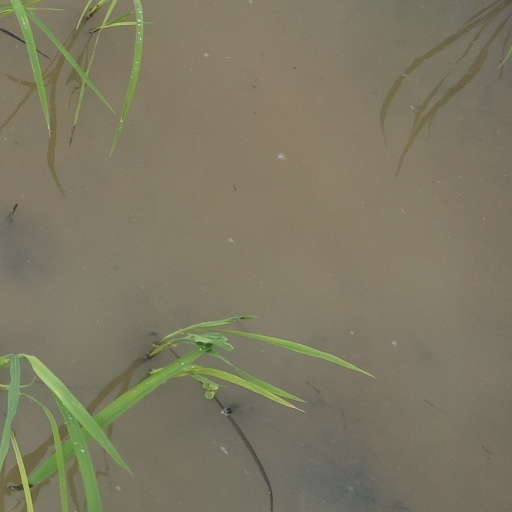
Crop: rice